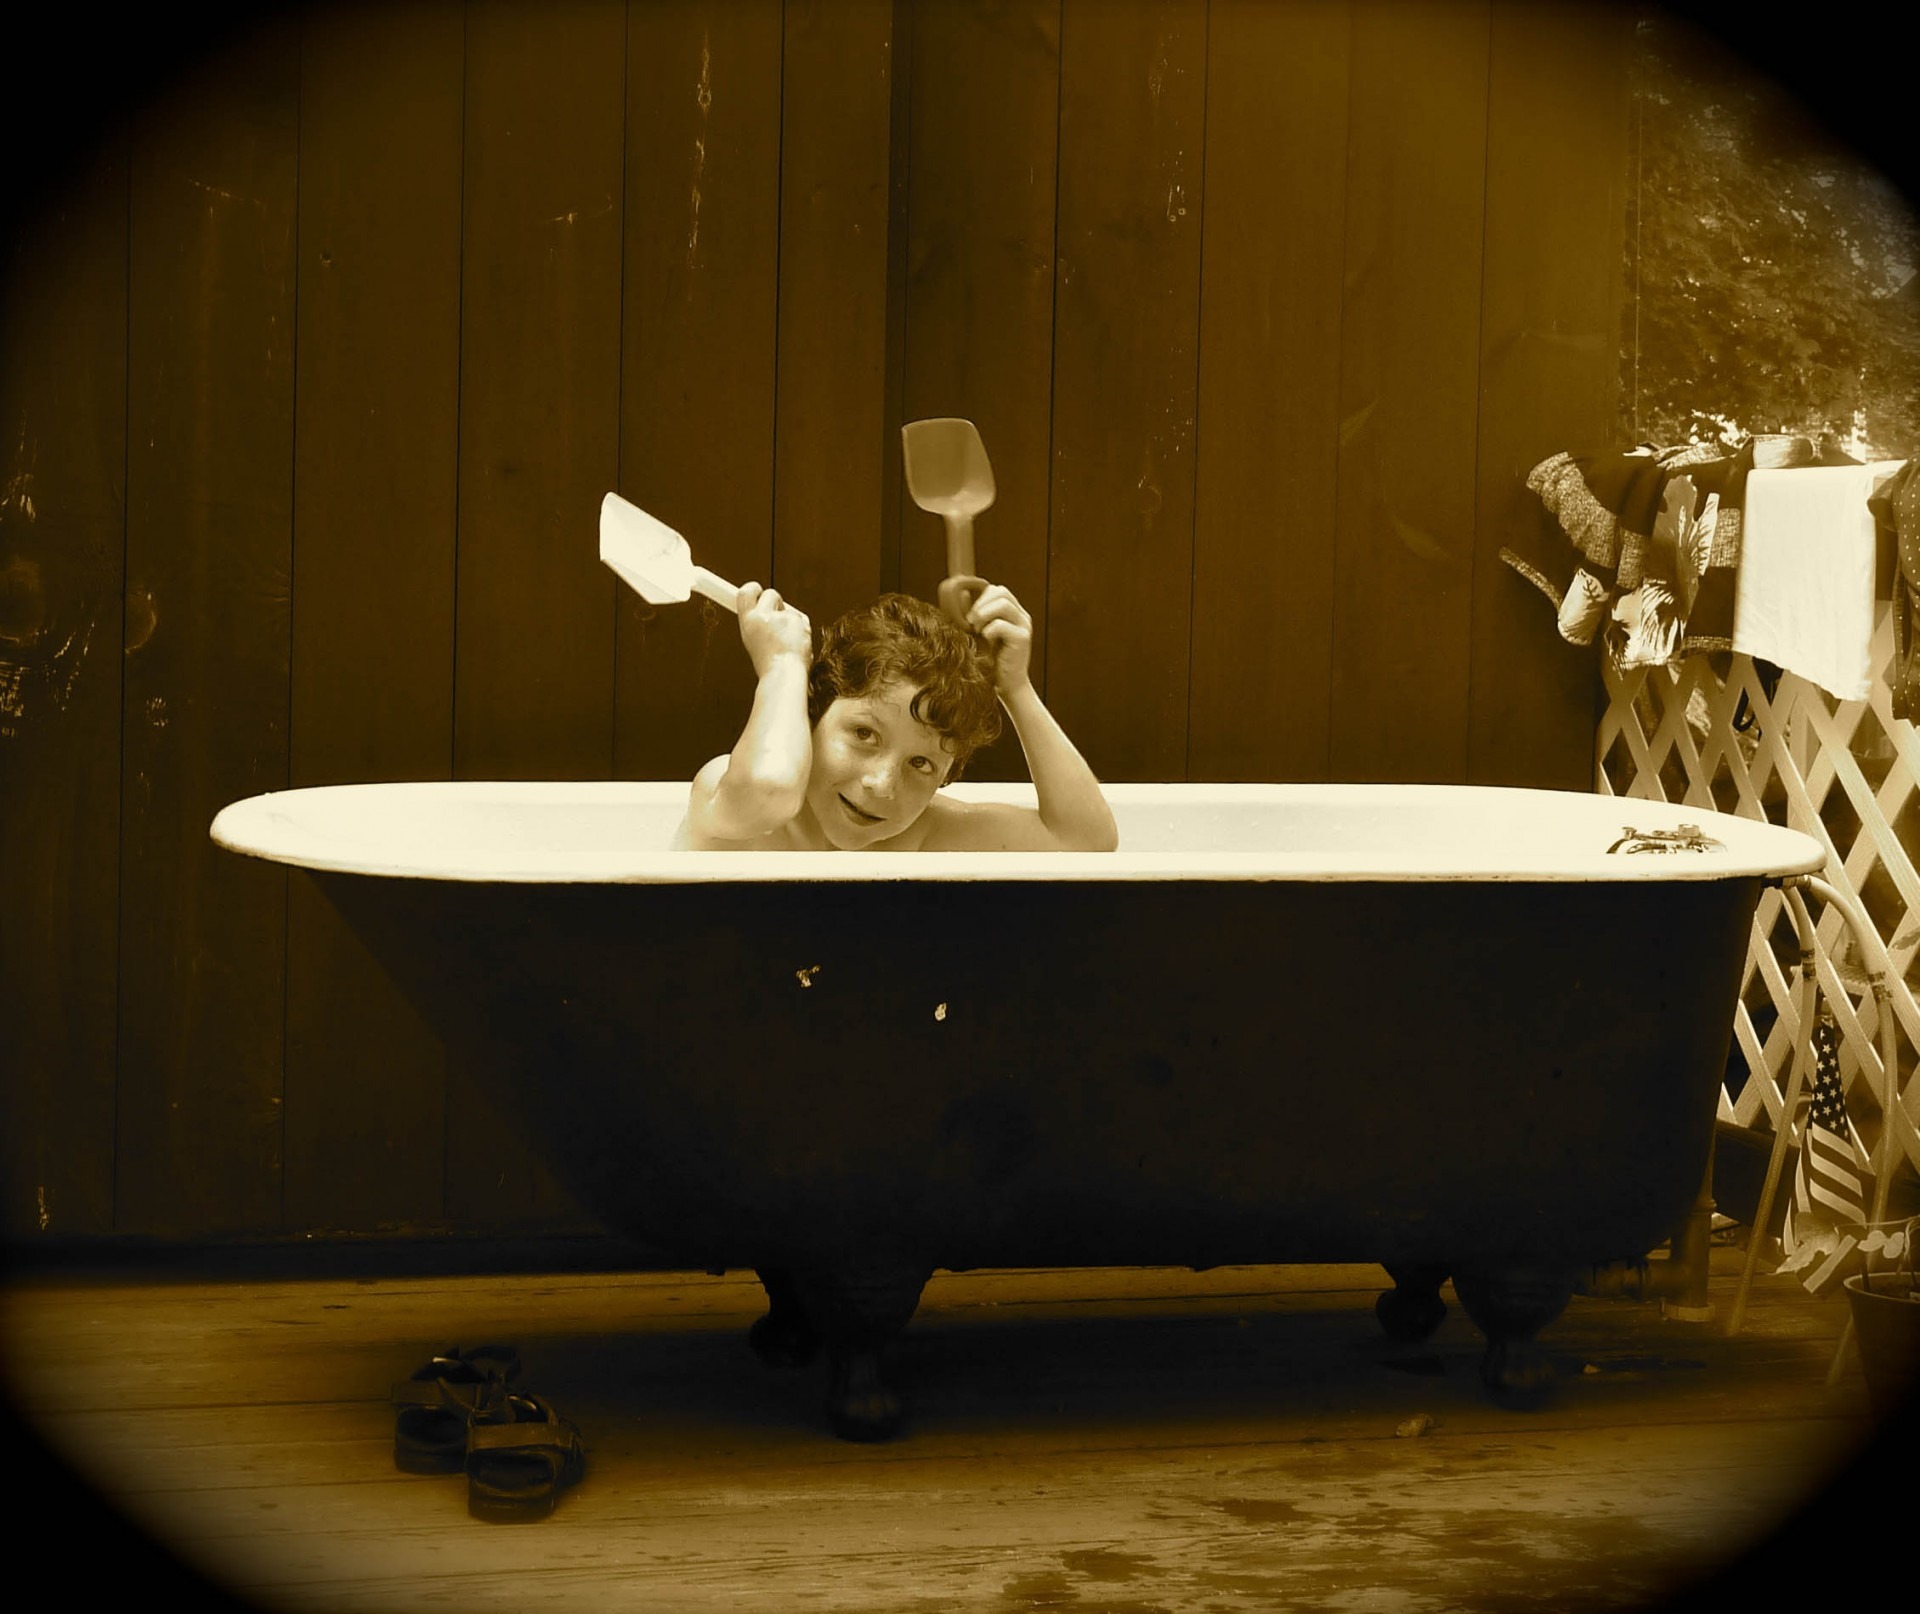
light, night, antique, boy, clean, darkness, shoes, sepia, art, stage, tub, image, bath, shape, bathing, silly, little boy